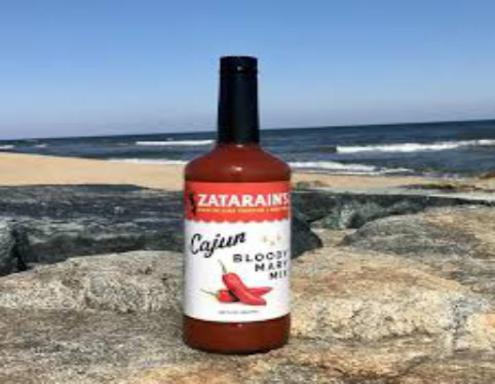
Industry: Food